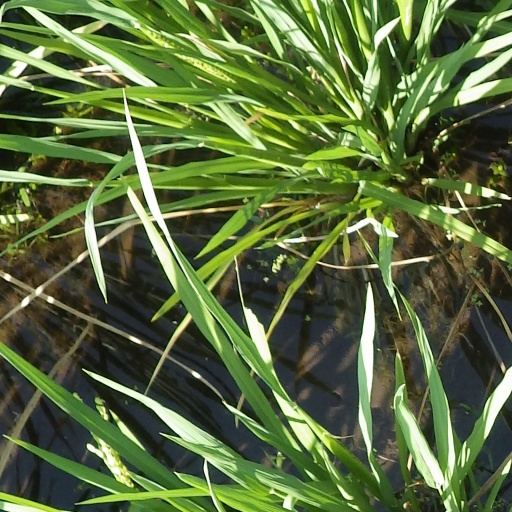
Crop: rice